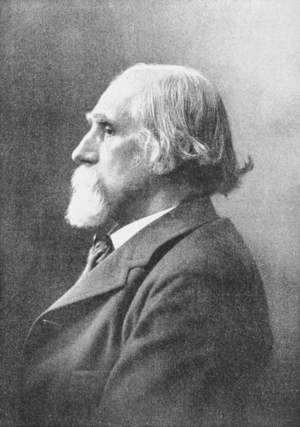
Ogden Nicholas Rood, né à Danbury le 3 février 1831 et mort à Manhattan le 12 novembre 1902, est un physicien américain, principalement connu pour ses travaux sur les couleurs.